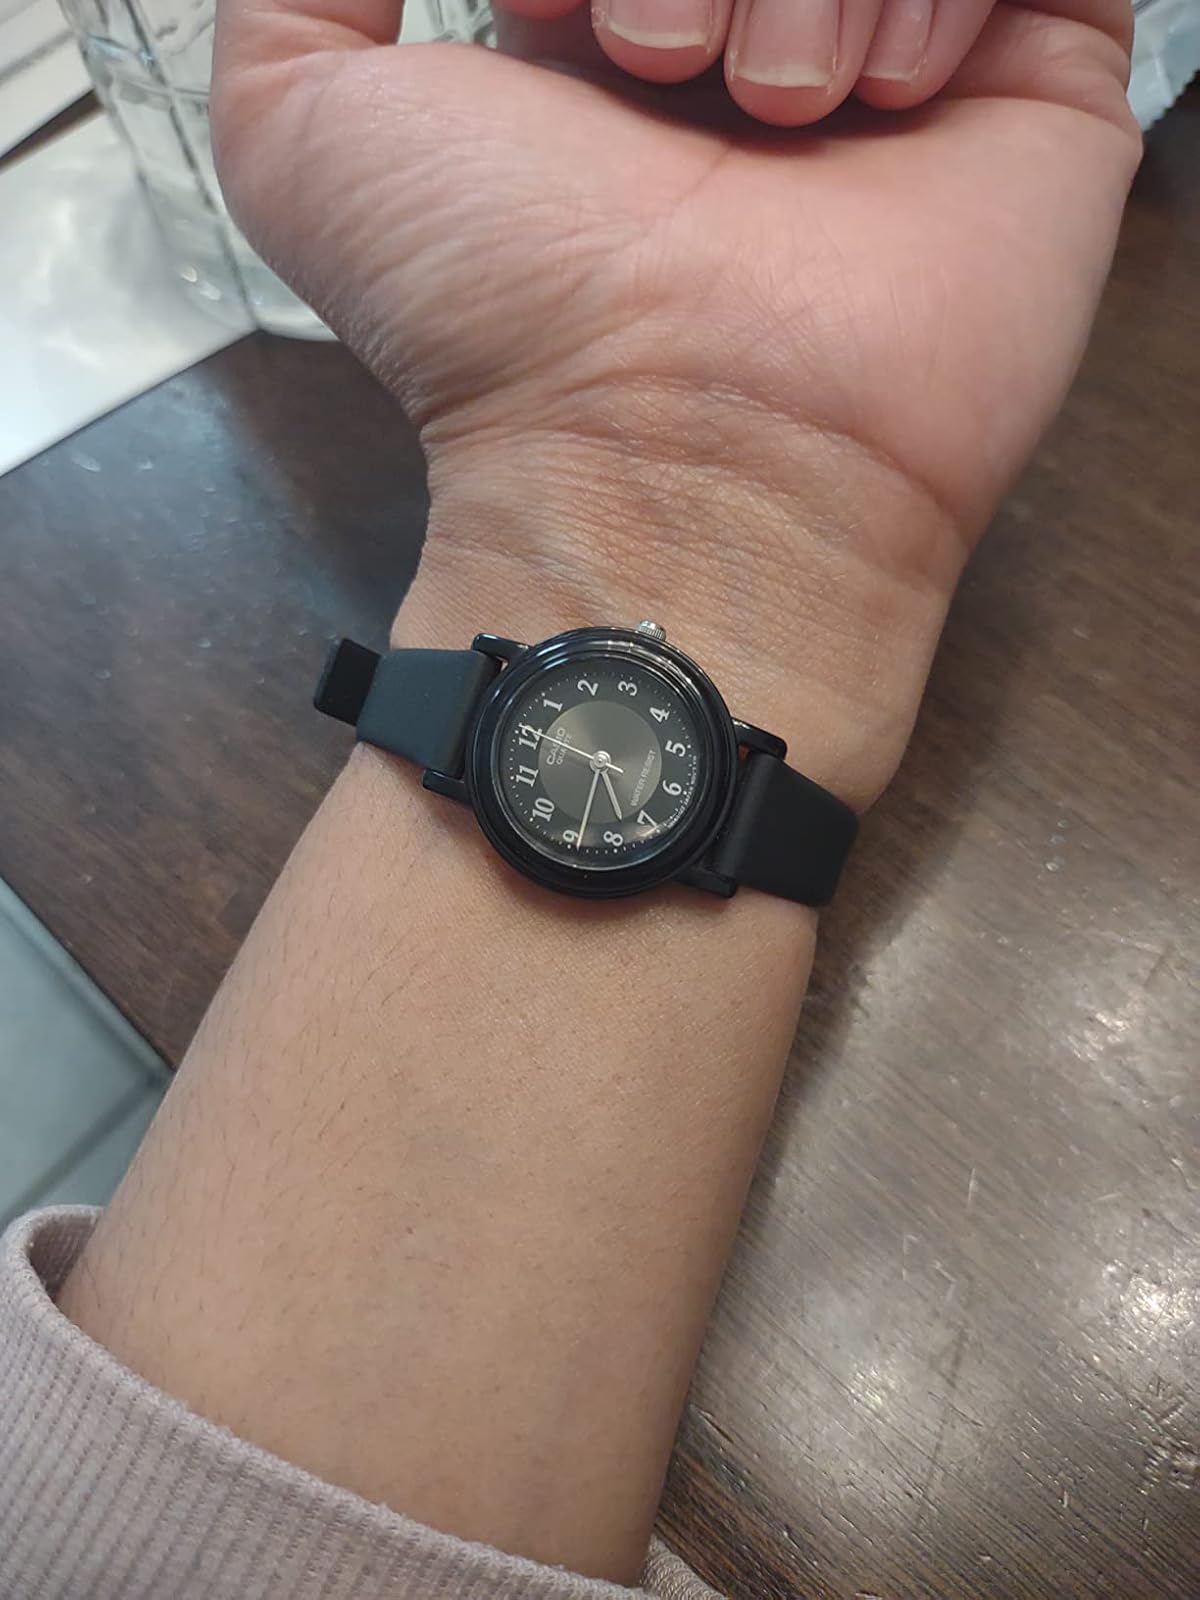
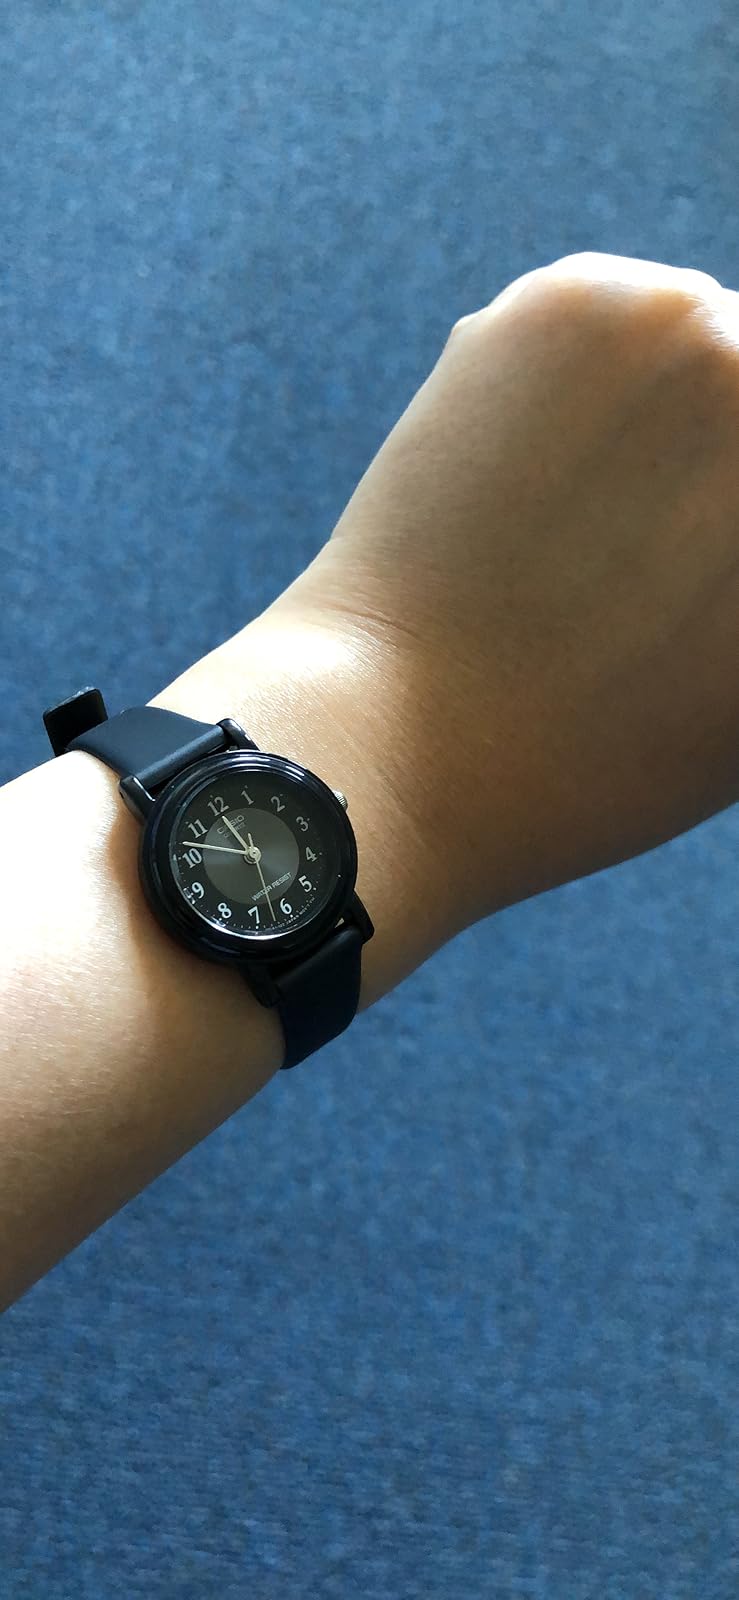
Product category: accessories_watch
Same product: yes